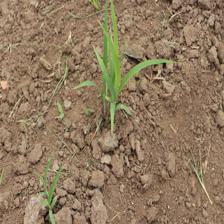
Label: Sorghum